Tuberculosinol synthase

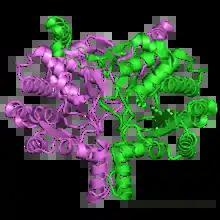
Crystal structure of tuberculosinol synthase. PDB entry

Tuberculosinol synthase ("Rv3378c") is an enzyme with systematic name "tuberculosinyl diphosphate diphosphohydrolase (tuberculosinol forming)". This enzyme catalyses the following chemical reaction